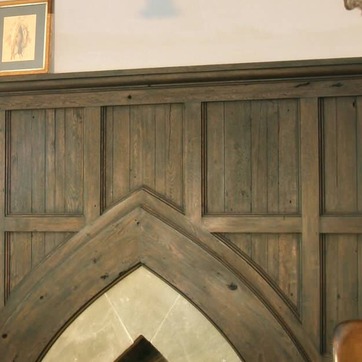
Material: wood